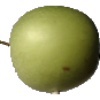
Label: Apple Granny Smith 1